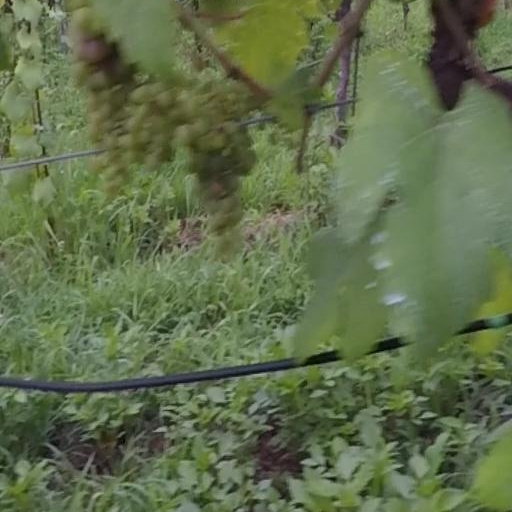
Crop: grape